International Socialist Review (1900)

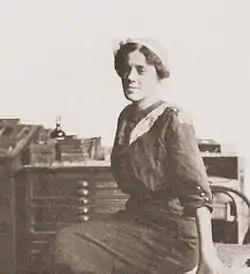
Mary Marcy played a leading role in shaping the tone and content of the "Review" after Algie Simons' departure.

Liberally illustrated with "action fotos" and original graphics, the revamped "ISR" carried firsthand reports of major strikes, lockouts, organizing drives, and employers' offensives as well as theoretical and political discussions. Kerr's work with longtime associates Mary and Leslie Marcy and an editorial board including left-wingers William D. 'Big Bill' Haywood, Frank Bohn, and poet/illustrator Ralph Chaplin raised the "Review's" circulation from nearly 6,000 in 1908 to over 40,000 by 1911.